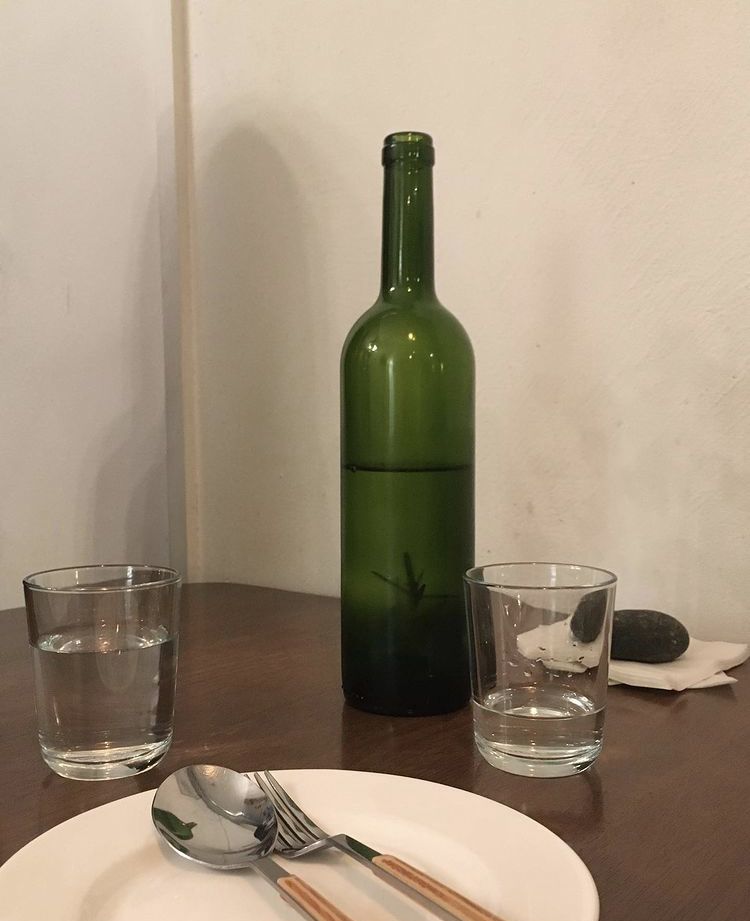
Waste category: glass